Oracabessa

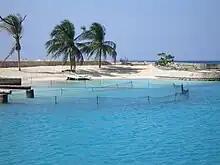
James Bond Beach

In addition to her philanthropic work in Oracabessa, Owen built a mansion, Golden Clouds, which still stands today. She had many influential friends in politics and entertainment who visited her regularly in Oracabessa. Among them was the actor and director Charlie Chaplin. Owen eventually left Oracabessa for a life in politics. She achieved international fame by gaining appointment as the first female U.S. Ambassador in history, but she held on to Golden Clouds and returned faithfully every winter for the next 30 years.